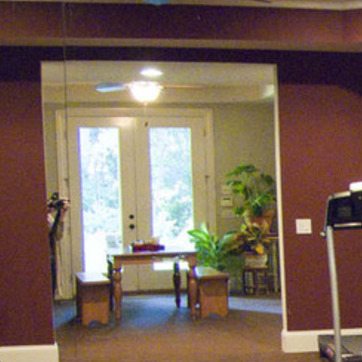
Material: glass